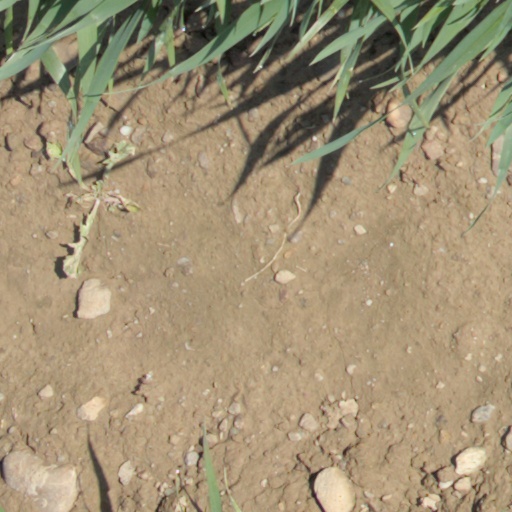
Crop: wheat